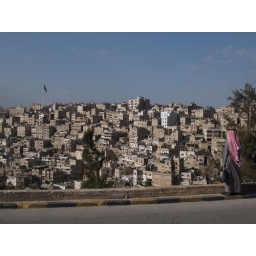
Don't jump (from the castle hill in Amman)